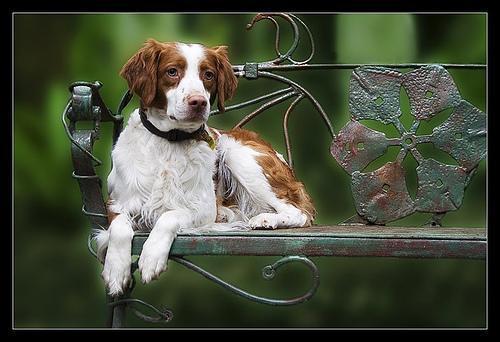
Brittany_spaniel